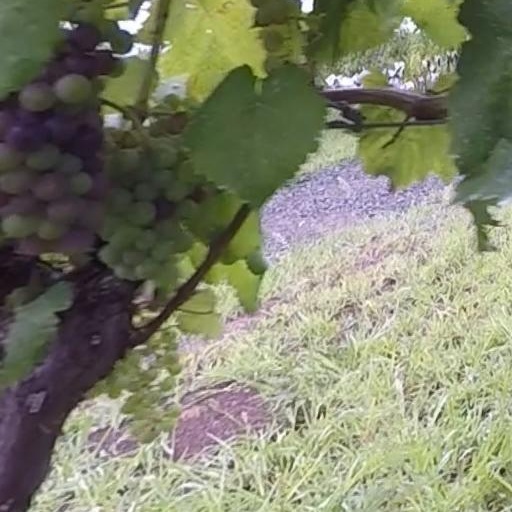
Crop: grape